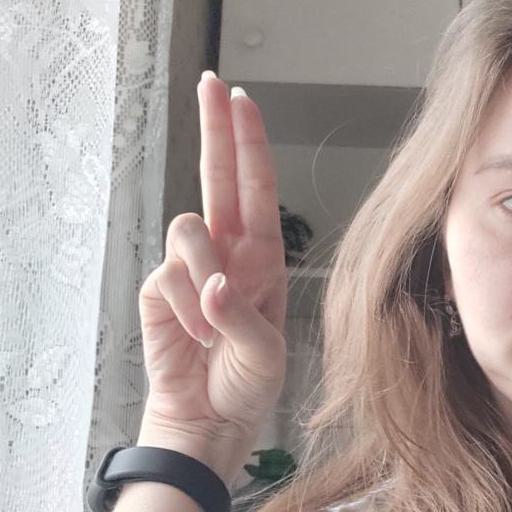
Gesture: two_up